The Adventures of Ichabod and Mr. Toad

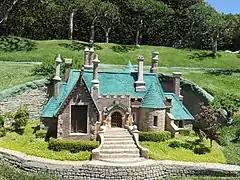
Toad Hall at Storybook Land Canal Boats attraction in Disneyland.

The film has a presence at some of the Disney Parks and Resorts mainly through rides and restaurants. There is a Sleepy Hollow refreshments café themed to "The Legend of Sleepy Hollow" in Liberty Square at the Magic Kingdom, whilst the story of "The Wind in the Willows" is present at Toad Hall Restaurant located in Fantasyland at Disneyland Paris. At the Disneyland Resort, Mr. Toad's Wild Ride in Fantasyland at Disneyland Park is themed after Mr. Toad, while the Frightfully Fun Parade during Oogie Boogie Bash features the Headless Horseman at Disney California Adventure Park. The Headless Horseman is also featured in a pre-parade ride during Mickey's Not-So-Scary Halloween Party at the Magic Kingdom in Walt Disney World.